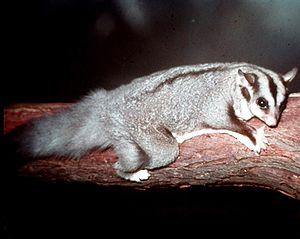
Le phalanger de Norfolk est un opossum volant de la famille des Petauridae.